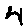
Label: 4